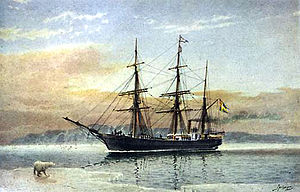
Nordøstpassagen / Historie / Vegas rejse
Fartøjet Vega
Nordøstpassagen er betegnelsen for den sørute gennem Ishavet, som adskillige opdagelsesrejsende siden 1500-tallet har forsøgt at finde nord om Rusland og Sibirien for at forbinde Europa og Østasien.